George S. Patton

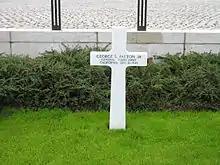
Patton's grave in Hamm district

Initially ordered to protect the British forces' left flank, Patton was granted permission by Alexander to take Palermo after Montgomery's forces became bogged down on the road to Messina. As part of a provisional corps under Major General Geoffrey Keyes, the 3rd Infantry Division under Major General Lucian Truscott covered in 72 hours, arriving at Palermo on 21 July. Patton then set his sights on Messina. He sought an amphibious assault, but it was delayed by lack of landing craft, and his troops did not land at Santo Stefano until 8 August, by which time the Germans and Italians had already evacuated the bulk of their troops to mainland Italy. He ordered more landings on 10 August by the 3rd Infantry Division, which took heavy casualties but pushed the German forces back, and hastened the advance on Messina. A third landing was completed on 16 August, and by 22:00 that day Messina fell to his forces. By the end of the battle, the 200,000-man Seventh Army had suffered 7,500 casualties, and killed or captured 113,000 Axis troops and destroyed 3,500 vehicles. Still, 40,000 German and 70,000 Italian troops escaped to Italy with 10,000 vehicles.